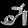
Label: Sandal